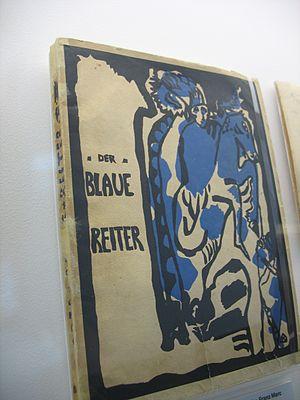
Vassily Kandinsky, né à Moscou le 22 novembre 1866 et mort à Neuilly-sur-Seine, le 13 décembre 1944, est un peintre russe, naturalisé allemand puis français.